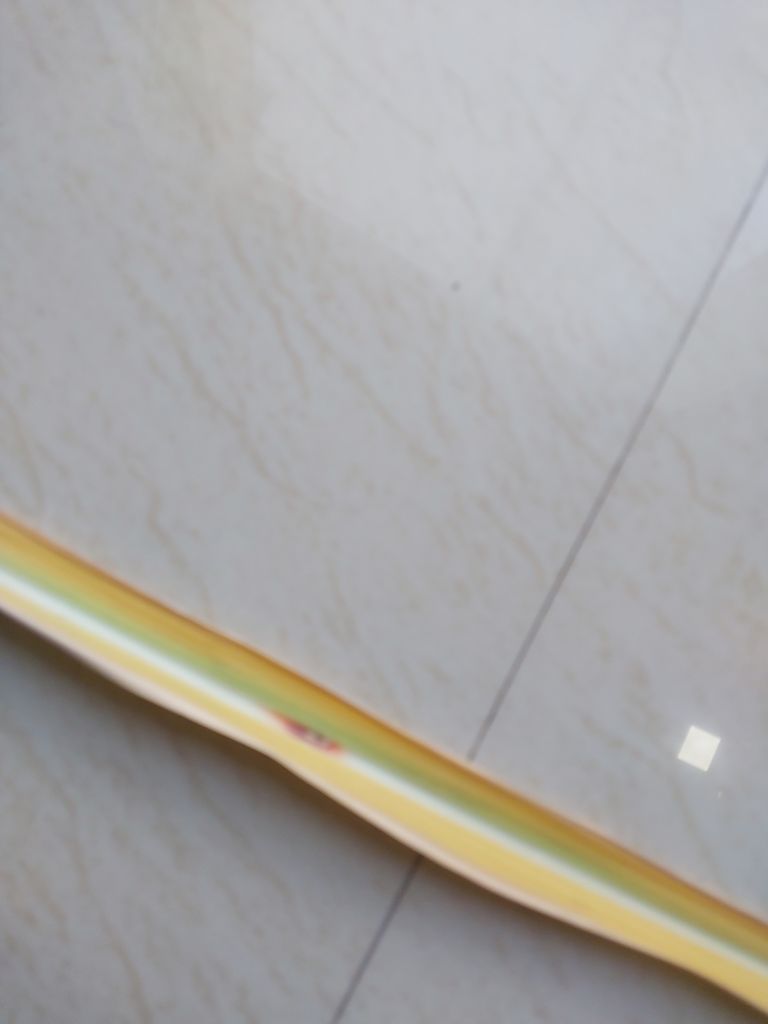
Label: Brown Spot